Lynching of Eugene Daniel

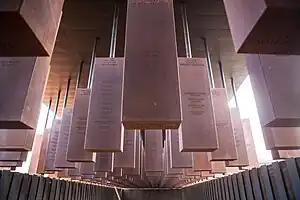

The National Memorial for Peace and Justice opened in Montgomery, Alabama, on April 26, 2018, in a setting of . Featured among other things, is a sculpture by Kwame Akoto-Bamfo of a mother with a chain around her neck and an infant in her arms. On a hill overlooking the sculpture is the Memorial Corridor which displays 805 hanging steel rectangles, each representing the counties in the United States where a documented lynching took place and, for each county, the names of those lynched. At the memorial there are six lynching victims in Chatham County between the years 1885 and 1921: